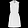
Label: Dress